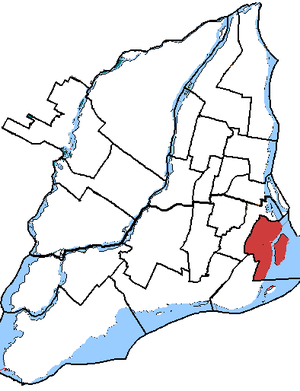
Carte de la circonscription électorale fédérale de Jeanne-Le Ber, à Montréal, au Canada. Cette image a été créée par l' dans le WP anglo-saxon. Il l'a déposée sous le domaine public.
Jeanne-Le Ber était une circonscription électorale fédérale à Montréal, dans la province canadienne du Québec. La circonscription est nommée en l'honneur de Jeanne Le Ber, une recluse missionnaire de la Nouvelle-France.